Shampoo

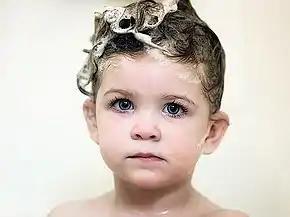
Shampoo lather in hair

Shampoo is a hair care product, typically in the form of a viscous liquid, that is formulated to be used for cleaning (scalp) hair. Less commonly, it is available in solid bar format. ("Dry shampoo" is a separate product.) Shampoo is used by applying it to wet hair, massaging the product in the hair, roots and scalp, and then rinsing it out. Some users may follow a shampooing with the use of hair conditioner.